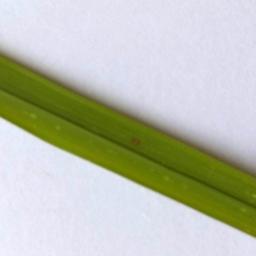
Label: Rice___Leaf_Blast